Sikorski's tourists

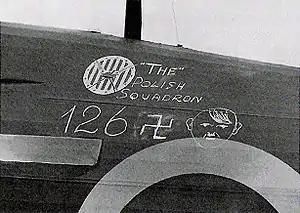
Painting on a Hurricane of the No. 303 "Kościuszko" Polish Fighter Squadron, a Polish squadron fithgint during the Battle of Britain, indicating 126 claimed air-to-air kills shot down by the Squadron, some of Sikorski's tourists.

Sikorski's tourists refers to the thousands of Poles who escaped occupied Poland, following the country's defeat in September 1939, and found their way to France and the United Kingdom, to enlist in the re-formed Polish Army under the Western Allies.